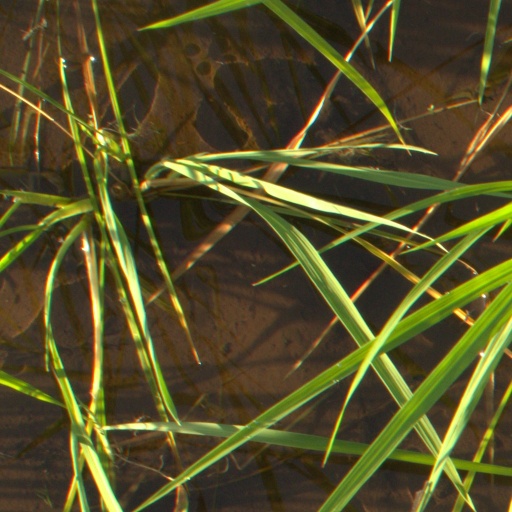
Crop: rice